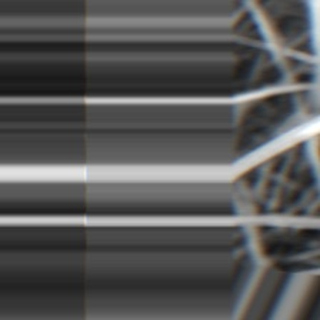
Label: sugarcane_bacterial_blight